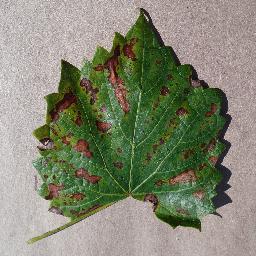
Label: Grape___Esca_(Black_Measles)